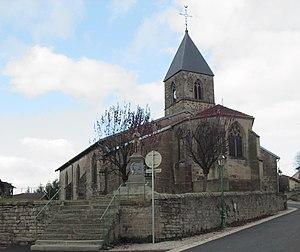
L'église de la Nativité d'Attigny
Attigny est une commune française située dans le département des Vosges, en région Grand Est.